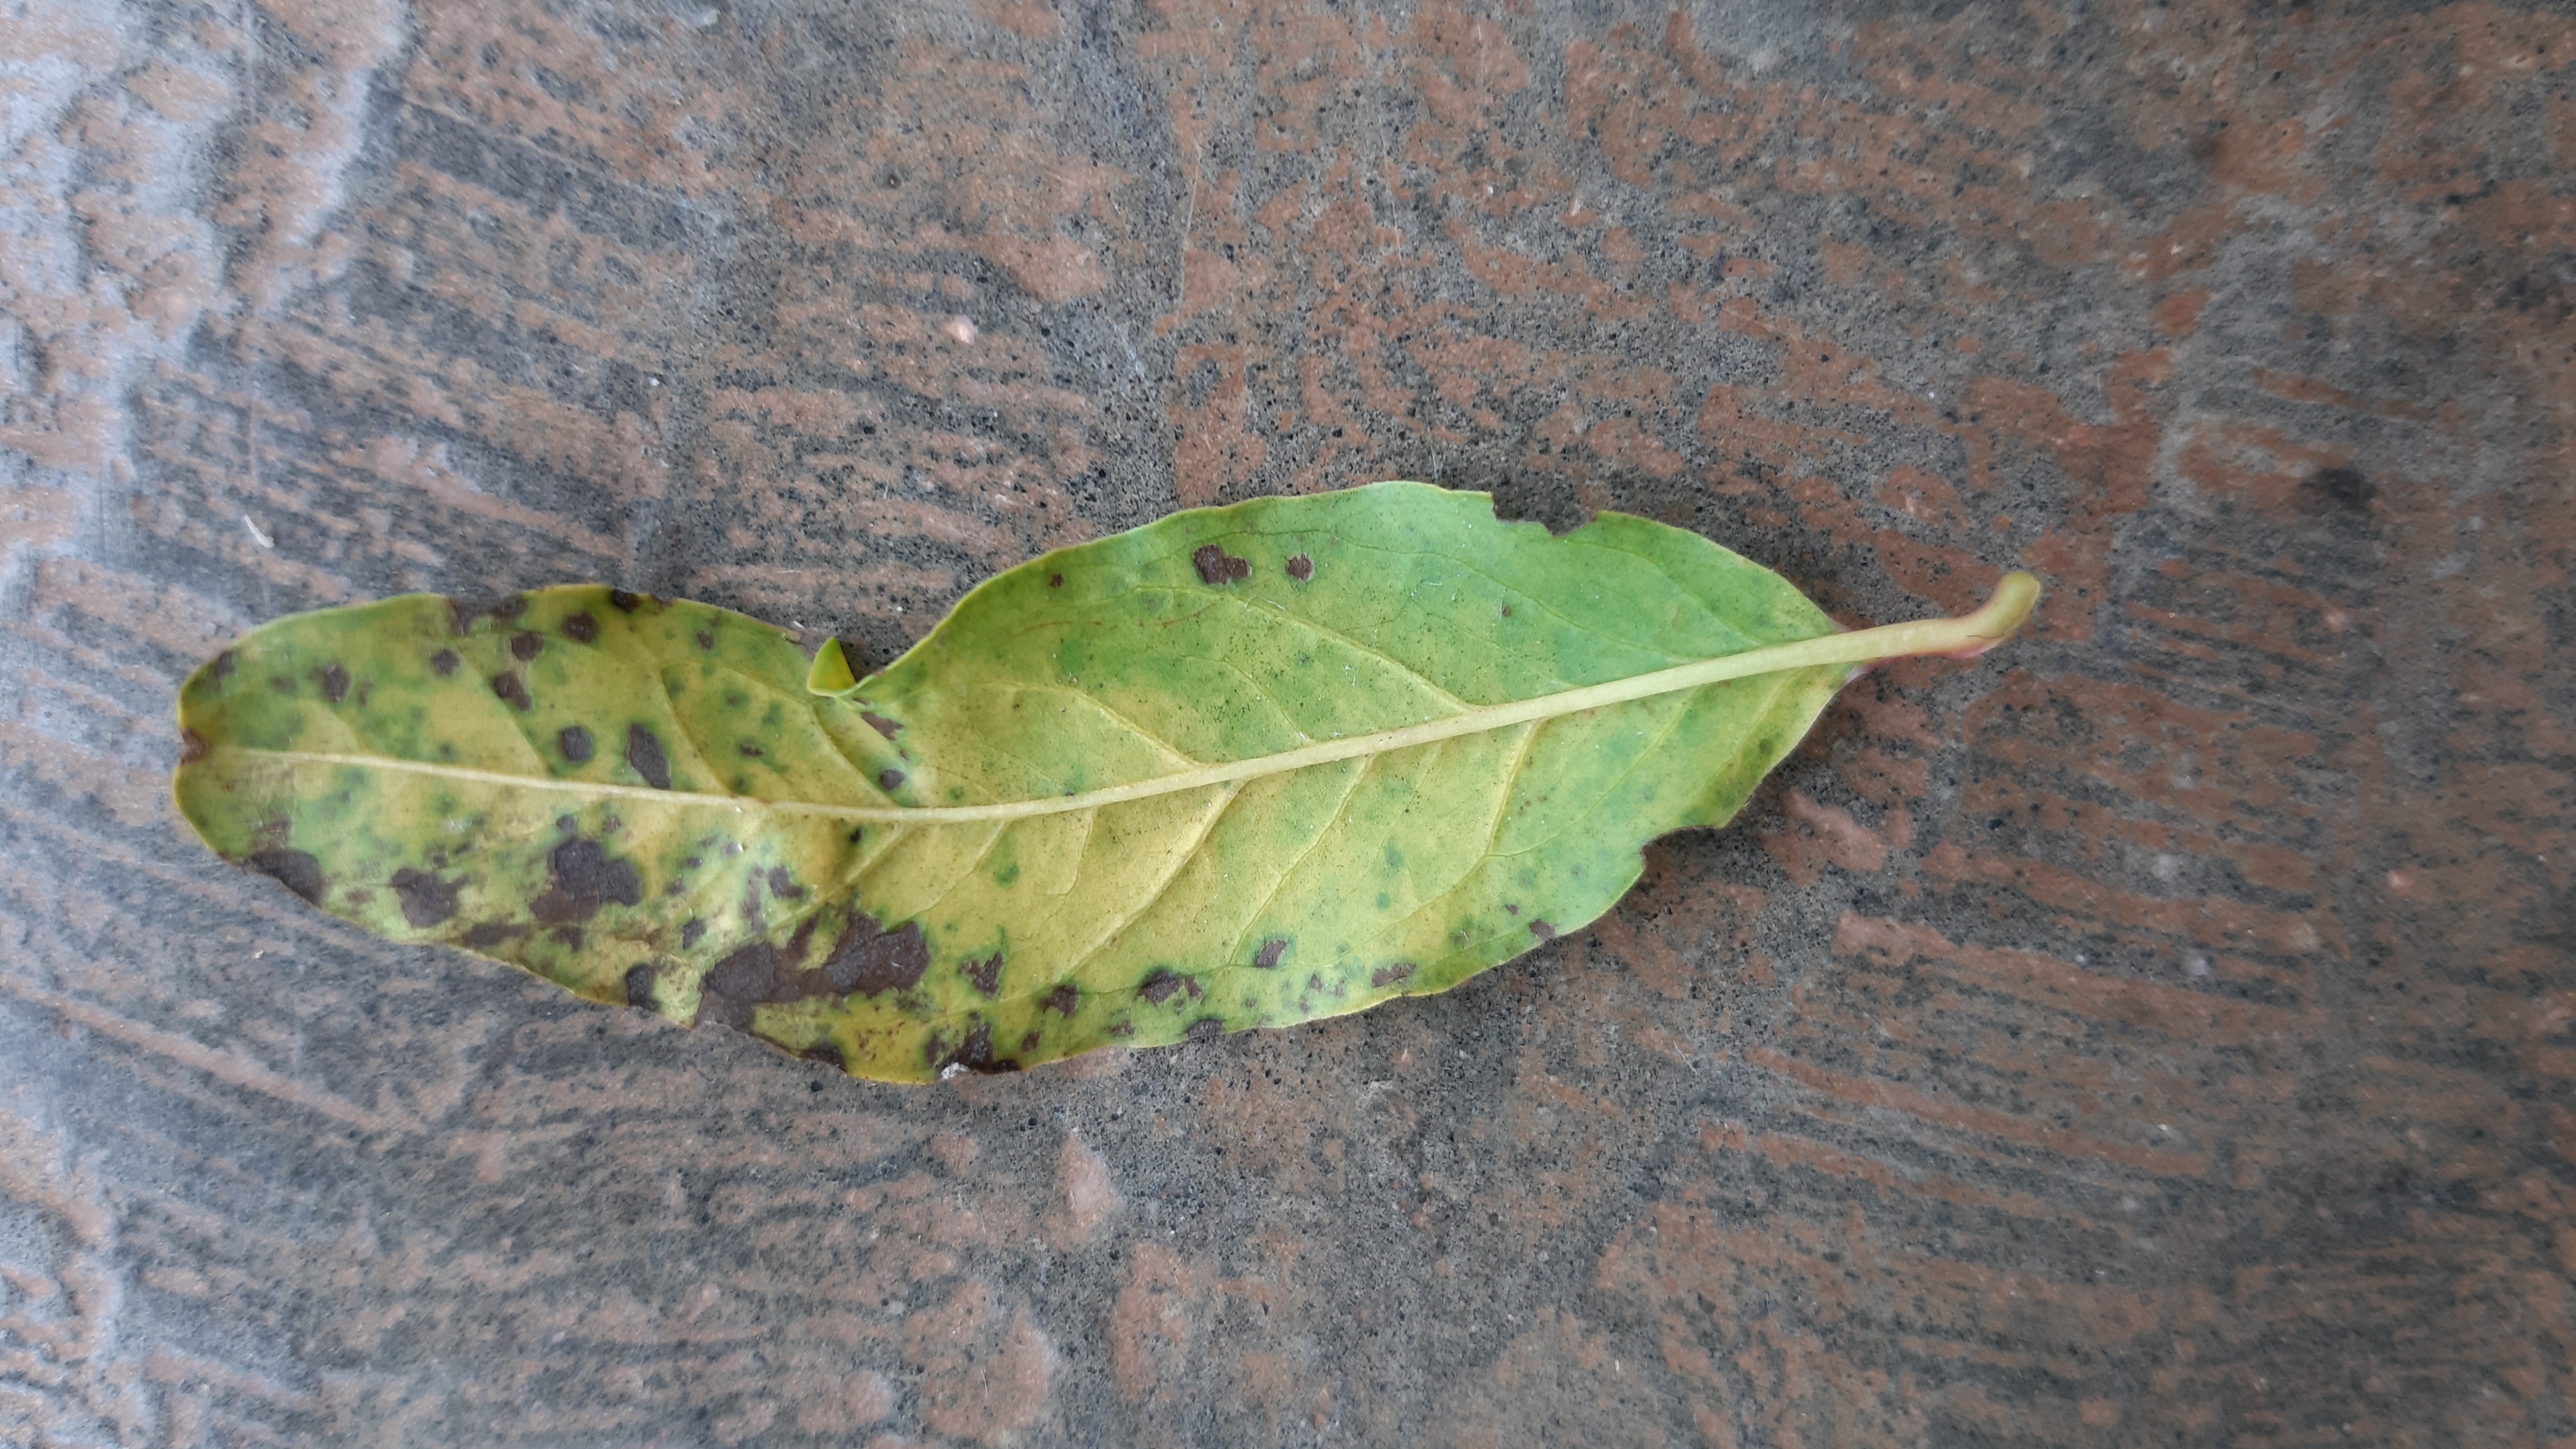
Plant: Pomoegranate